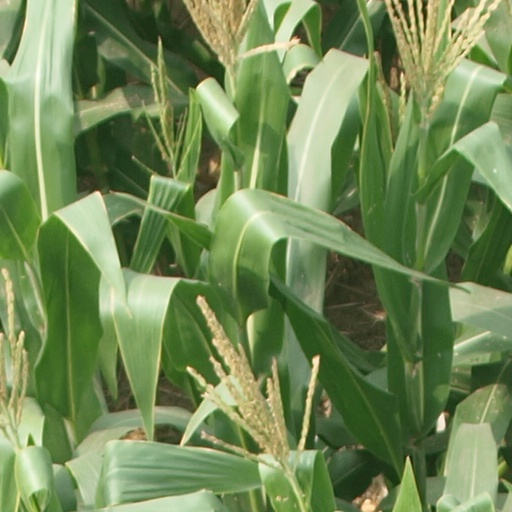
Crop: maize; corn